Star Trek Beyond

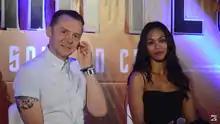
Simon Pegg and Zoe Saldaña at a press conference for "Star Trek Beyond" in Mexico

A teaser trailer for the film was released on December 14, 2015, and was criticized by some fans for focusing too much on action, and for featuring the Beastie Boys song "Sabotage", which many considered out of place, despite its use in the first film of the rebooted series. Pegg expressed similar thoughts of dissatisfaction with the teaser, saying that he "didn't love it" because "I know there's a lot more to the film." He interpreted the trailer to be a way of the marketing team saying, "Come and see this movie! It's full of action and fun!" A second trailer was released on May 20, 2016, to warmer reviews. A third and final trailer was released on June 27, 2016, featuring Rihanna's single "Sledgehammer".